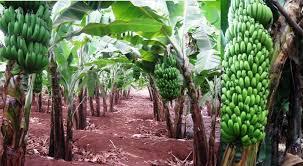
Hili ni shamba au eneo la kufanyia ukulima wa ndizi. Kuna ndizi nyingi ambazo zilipandwa kwa laini kadhaa. Kuna zingine ambazo ni ndefu na zingine zikiwa fupi. Zingine zikona matunda au fungu, ambazo zinaonekana kuwa ni mabichi, huku nyingine ikionekana kuwa na zingine ambazo zimeiva.